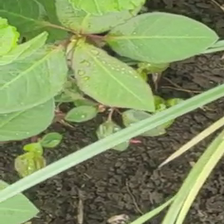
Weed species: Moti_dudhi(Euphorbia_geneculata_L)